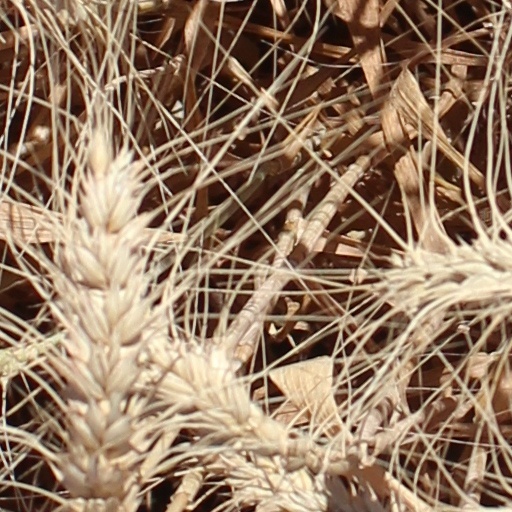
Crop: wheat